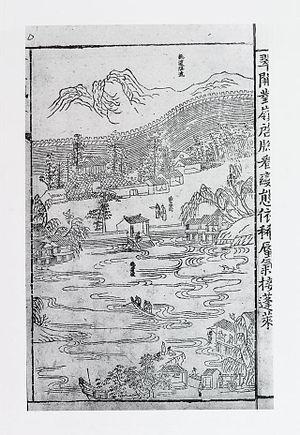
La dynastie Ming est une lignée d'empereurs qui a régné sur la Chine de 1368 à 1644. La dynastie Ming fut la dernière dynastie chinoise dominée par les Han. Elle parvint au pouvoir après l'effondrement de la dynastie Yuan dominée par les Mongols, et dura jusqu'à la prise de sa capitale Pékin en 1644 lors de la rébellion menée par Li Zicheng, qui fut rapidement supplanté par la dynastie Qing mandchoue. Des régimes loyaux au trône Ming existèrent jusqu'en 1662, année de leur soumission définitive aux Qing.